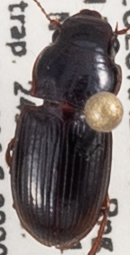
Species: Cratacanthus dubius
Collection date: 2020-06-24
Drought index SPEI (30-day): -0.688
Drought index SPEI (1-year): -0.676
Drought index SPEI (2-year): -0.072